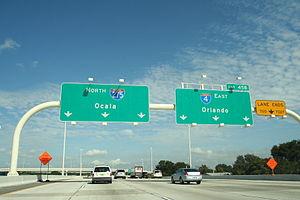
L'interstate 275 est une autoroute inter-États située dans l'ouest de la Floride. Elle est le principal lien ainsi que la principale autoroute de l'agglomération de St. Petersburg-Tampa. L'Interstate 275 est l'une des plus longues autoroutes auxiliaires au pays, alors qu'elle mesure plus de 97 kilomètres. De plus, fait inhabituel, l'Interstate 275 passe dans le cœur de l'agglomération, tandis que l'interstate 75 contourne l'agglomération, ce qui est contraire à la numérotation des autoroutes aux États-Unis. Elle est également une autoroute connectrice malgré le fait que son premier chiffre est pair, ce qui est aussi contraire au système de numérotation.